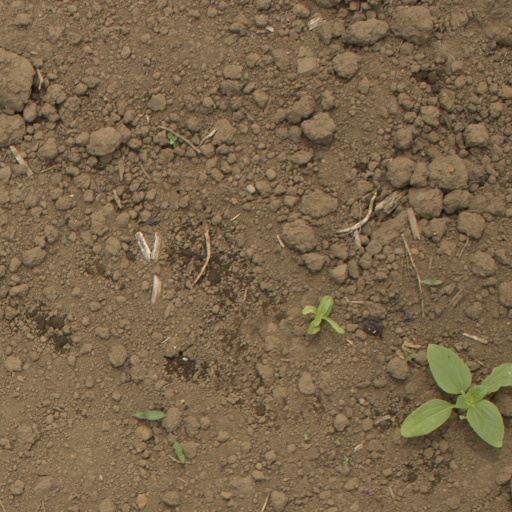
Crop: Jerusalem artichoke